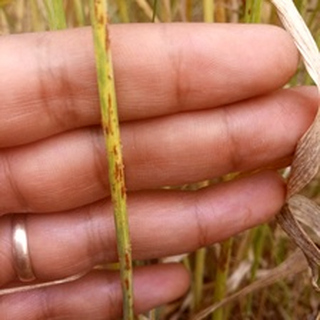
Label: wheat_black_rust